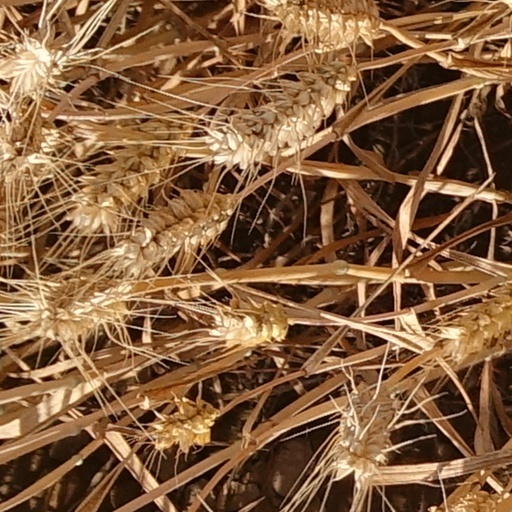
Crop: wheat